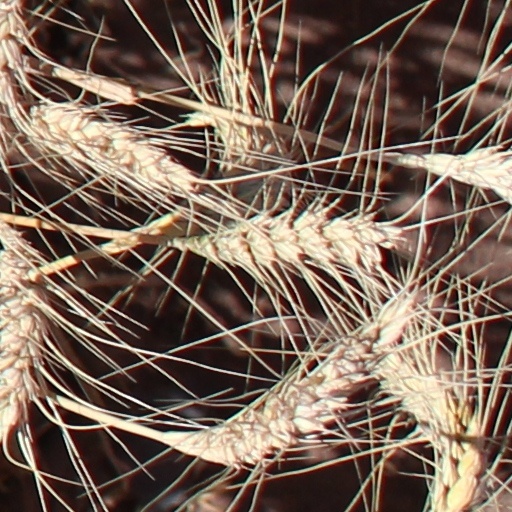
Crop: wheat